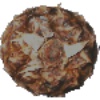
Label: Pineapple 1